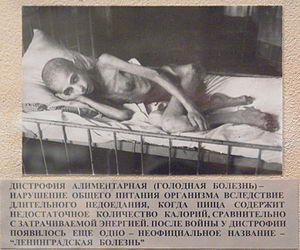
Hungersnød / Verdens fødevaresituation
Et offer for hungersnød i Leningrad da byen blev belejret i 1941.[1]
Hungersnød er et fænomen, hvor en stor del af en befolkning er underernæret, og sultedød forekommer i stigende grad. Hungersnød har været et alment forekommende fænomen, og på trods af de moderne teknologiske og økonomiske ressourcer forekommer hungersnød stadig i mange dele af verden, primært i den tredje verden.